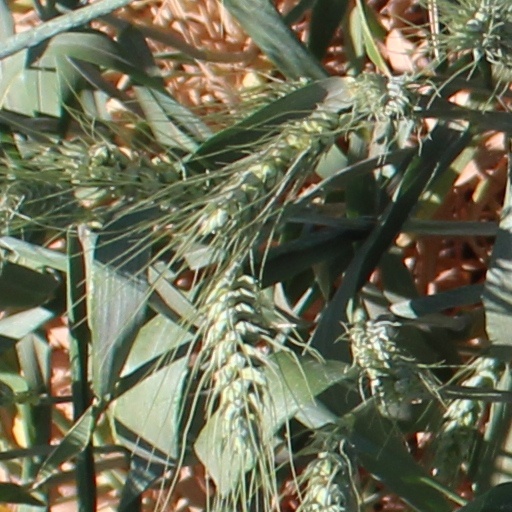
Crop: wheat